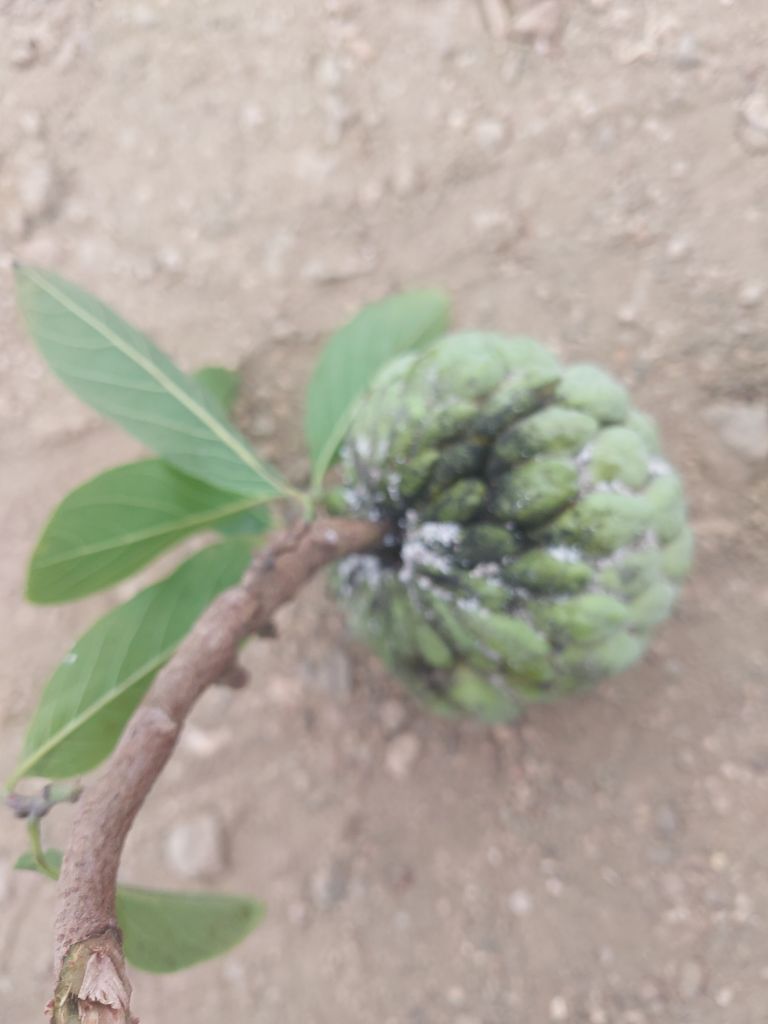
Disease label: Athracnose